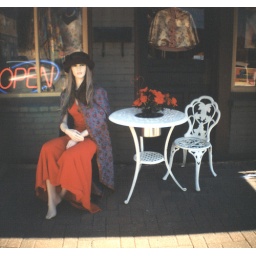
mannequin in a red dress